Sagar, Madhya Pradesh

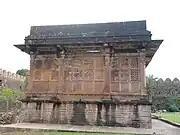
Khimlasa Fort

The ancient Indian kingdom of Chedi had its capital at Suktimati, which was located at Sagar during contemporary times. The history of Sagar District before 1022 A.D. is generally unknown; after that, records are available. Sagar was under the rule of Ahir Rajas and their capital was at Garhpehra. In 1660, Udenshah founded the present town of Sagar.